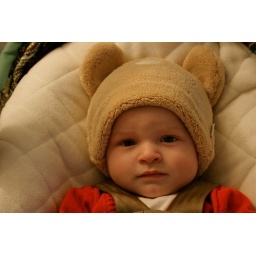
So cute and sleepy in my fuzzy bear hat(4 months + 3 weeks)